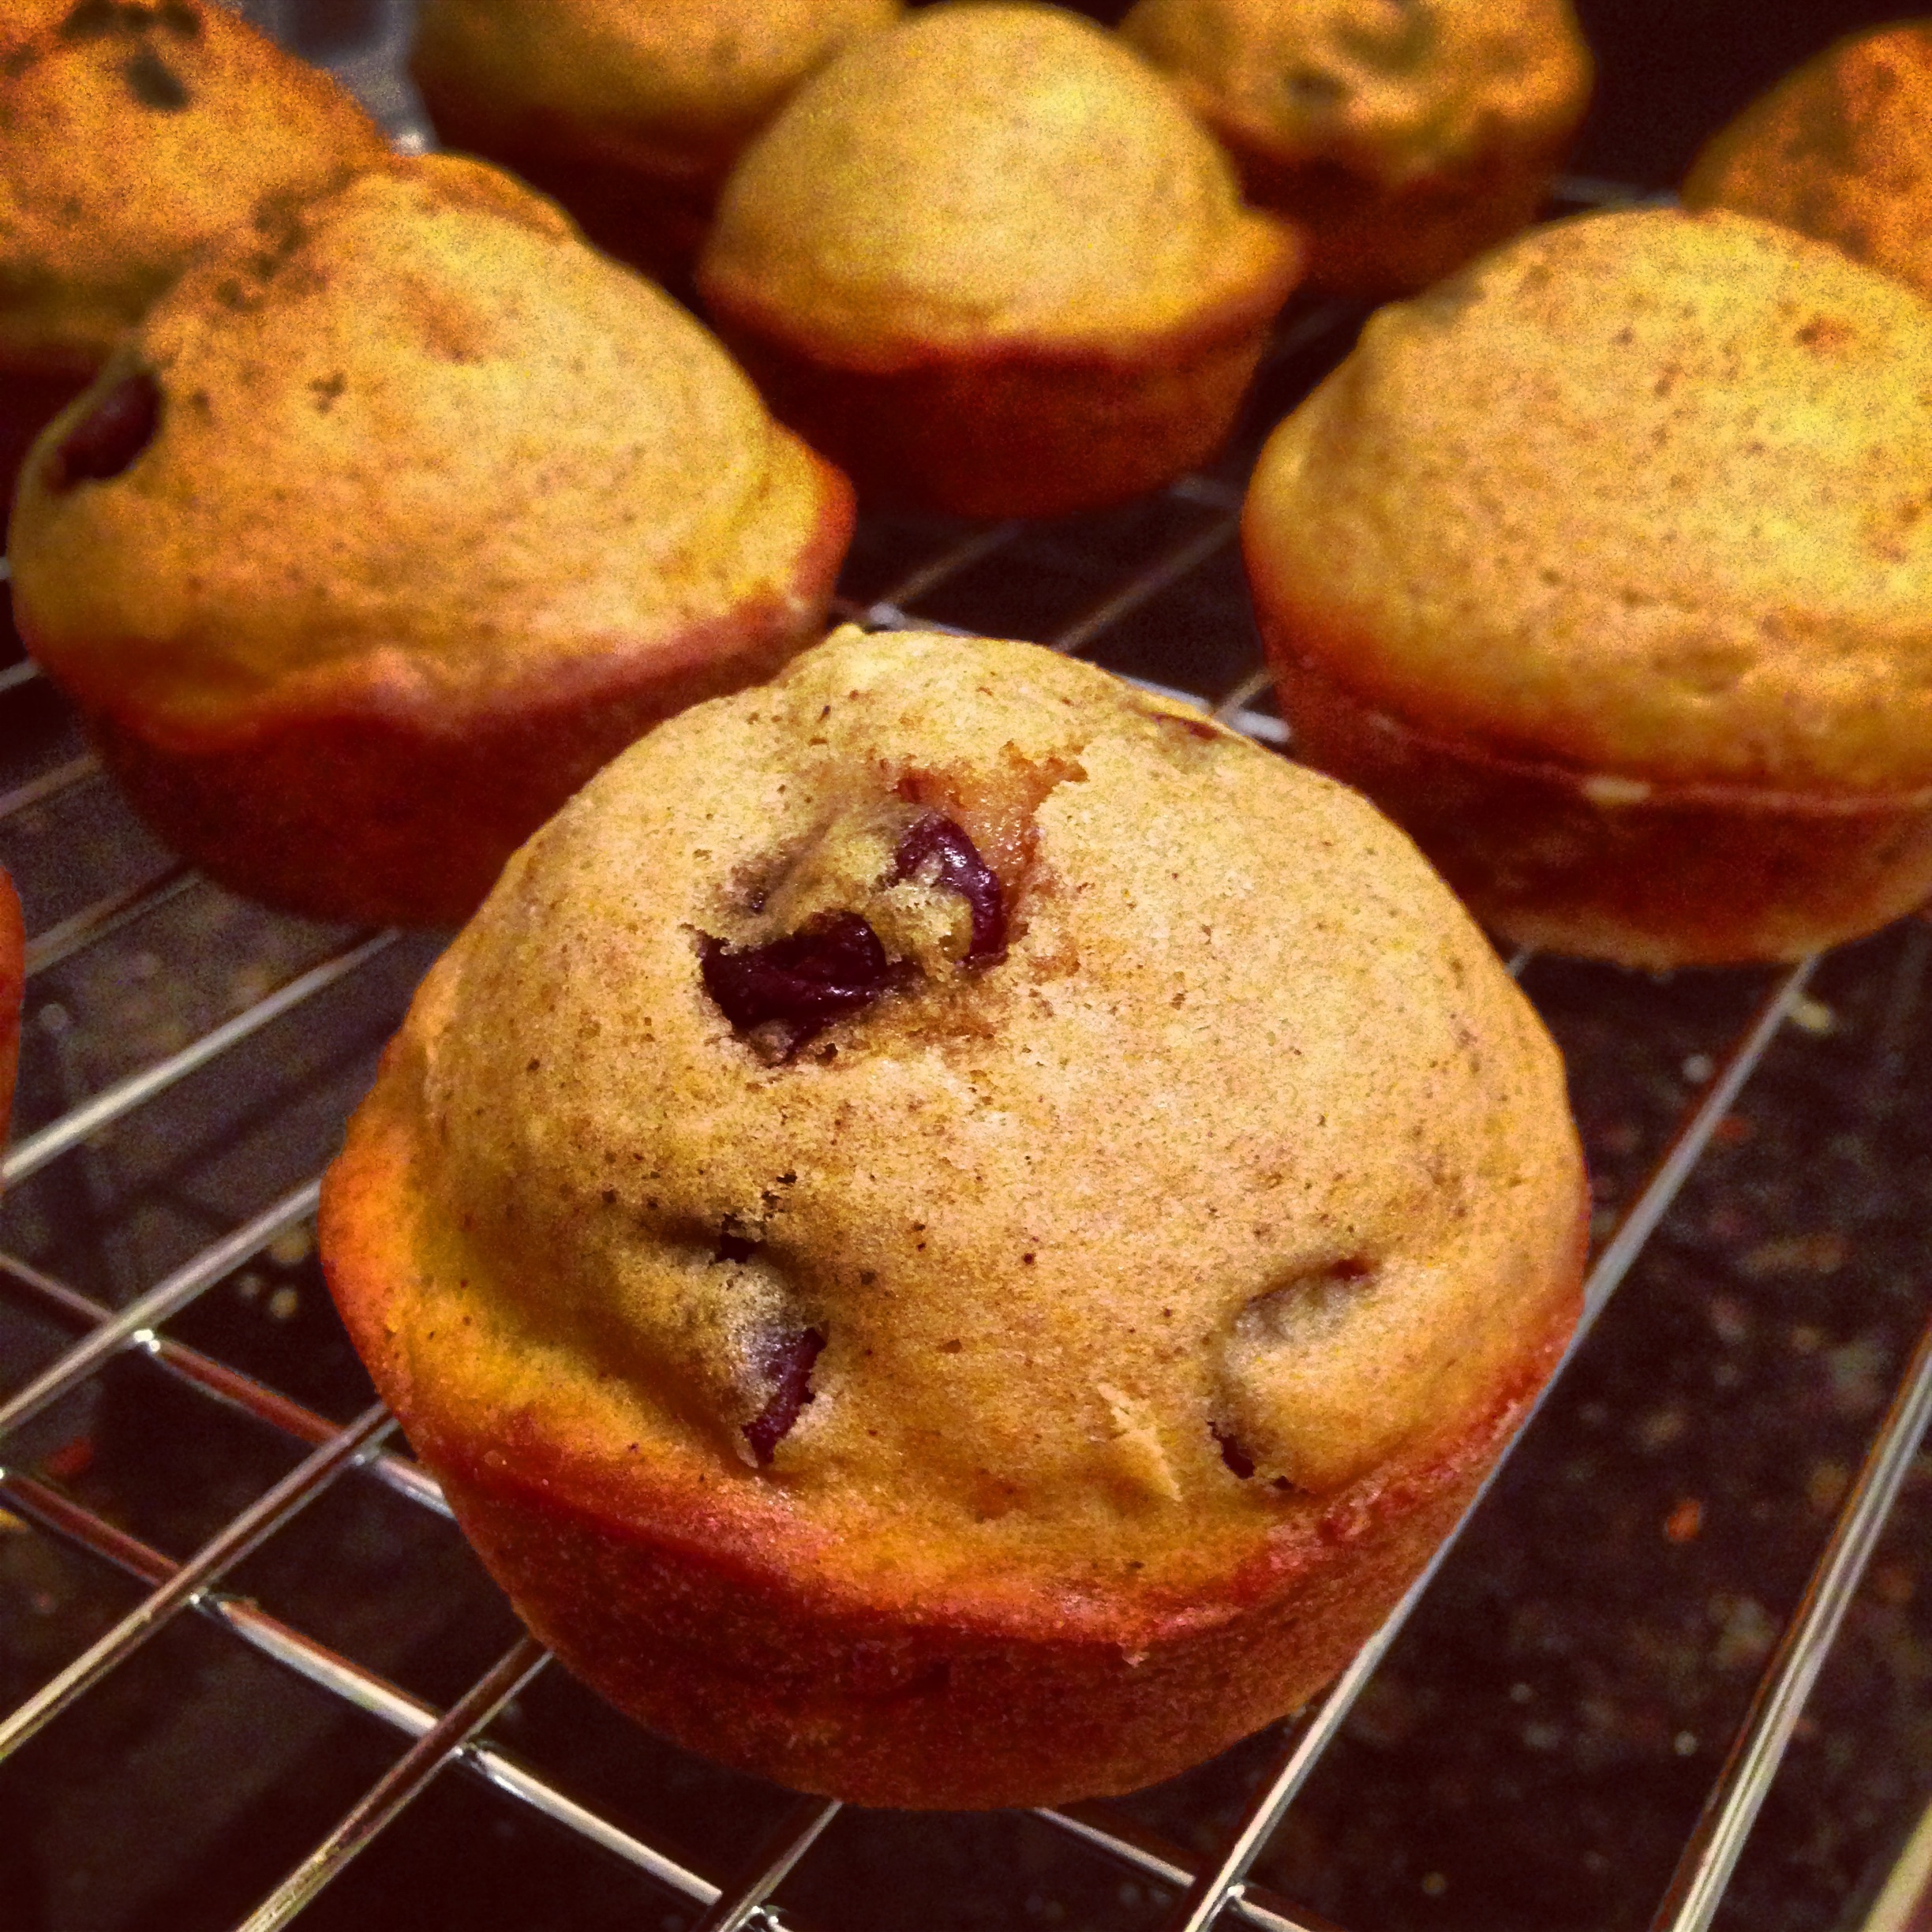
plant, fruit, berry, sweet, food, produce, autumn, recipe, cupcake, baking, snack, dessert, homemade, bread, pastry, baked, muffin, hot, seasonal, yummy, muffins, baked goods, pumpkin pie